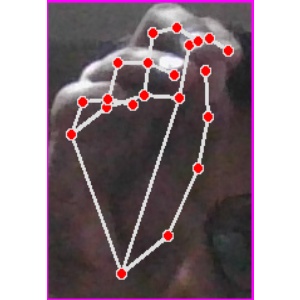
अक्षर: ङ